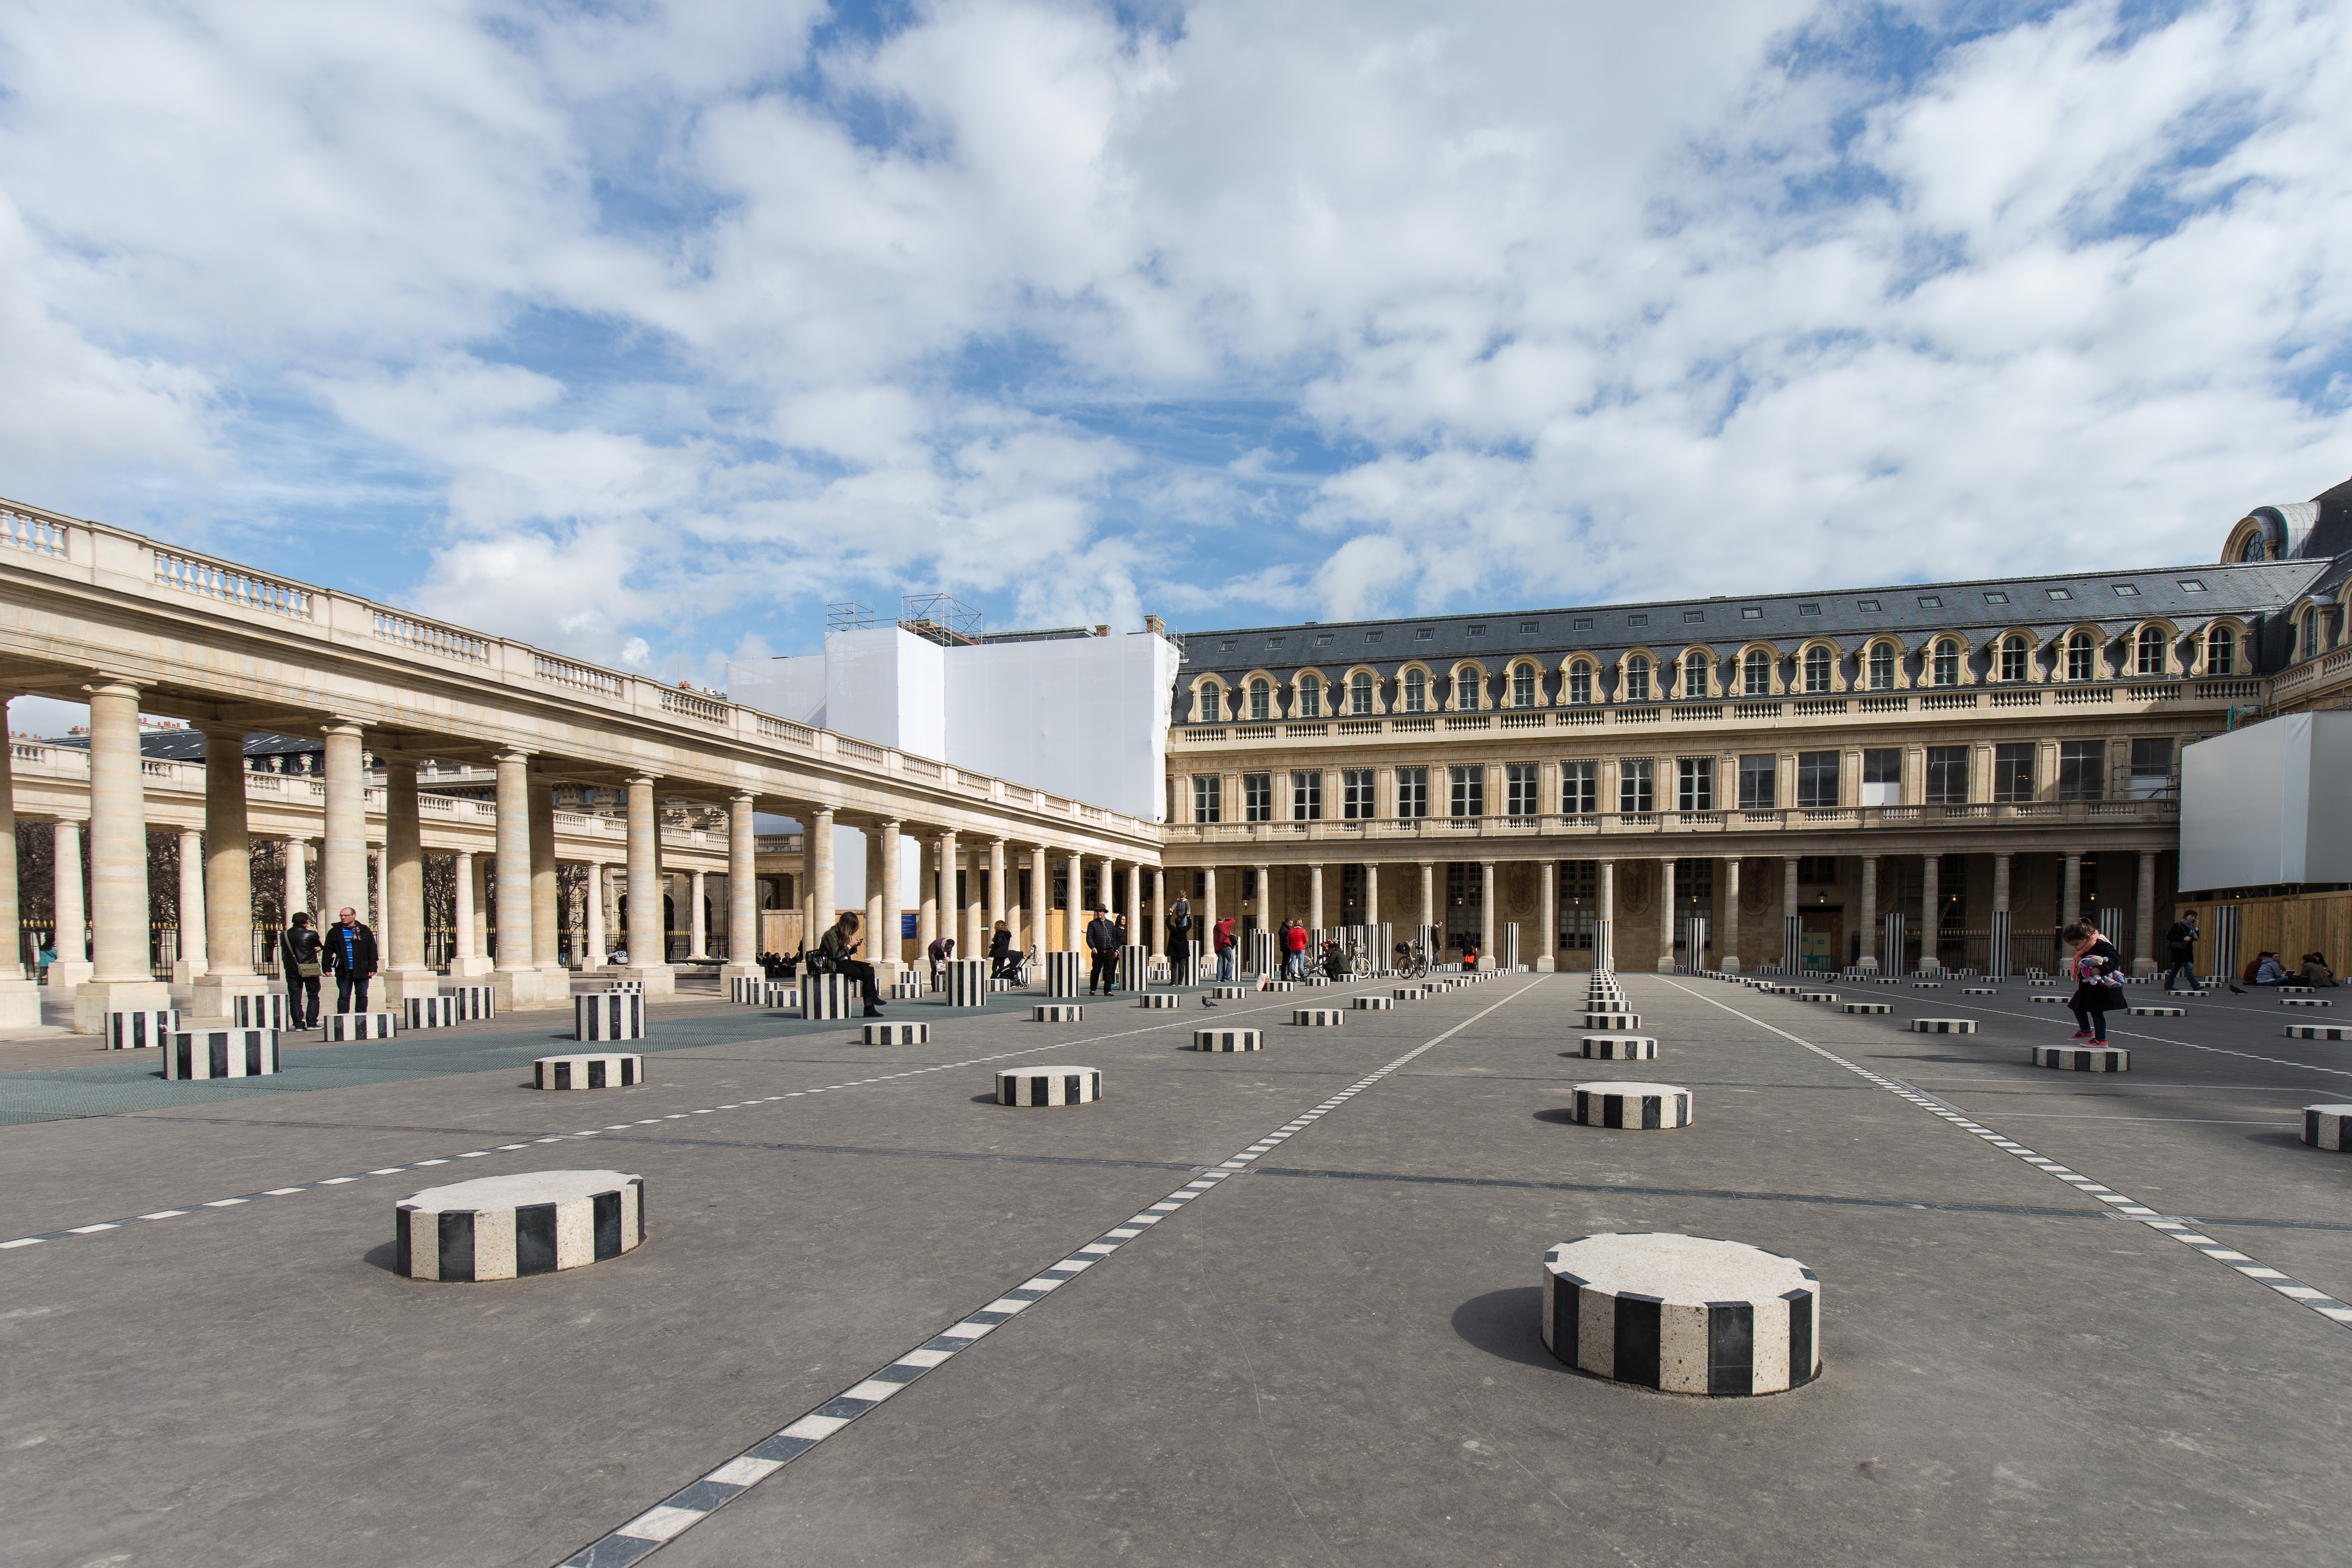
architecture, sky, building, city, downtown, column, plaza, landmark, public space, place, town square, shopping mall, human settlement, metropolitan area